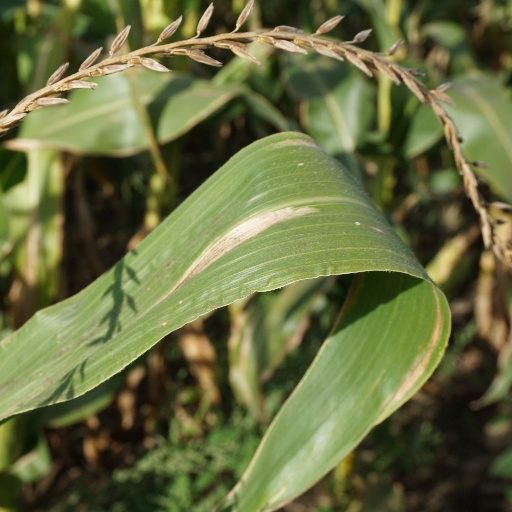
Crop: maize; corn